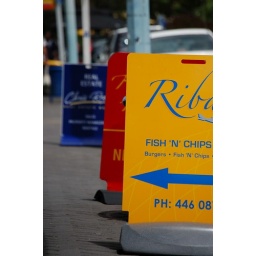
Here's the sign for the fish and chip shop that the cat is sitting in front of.